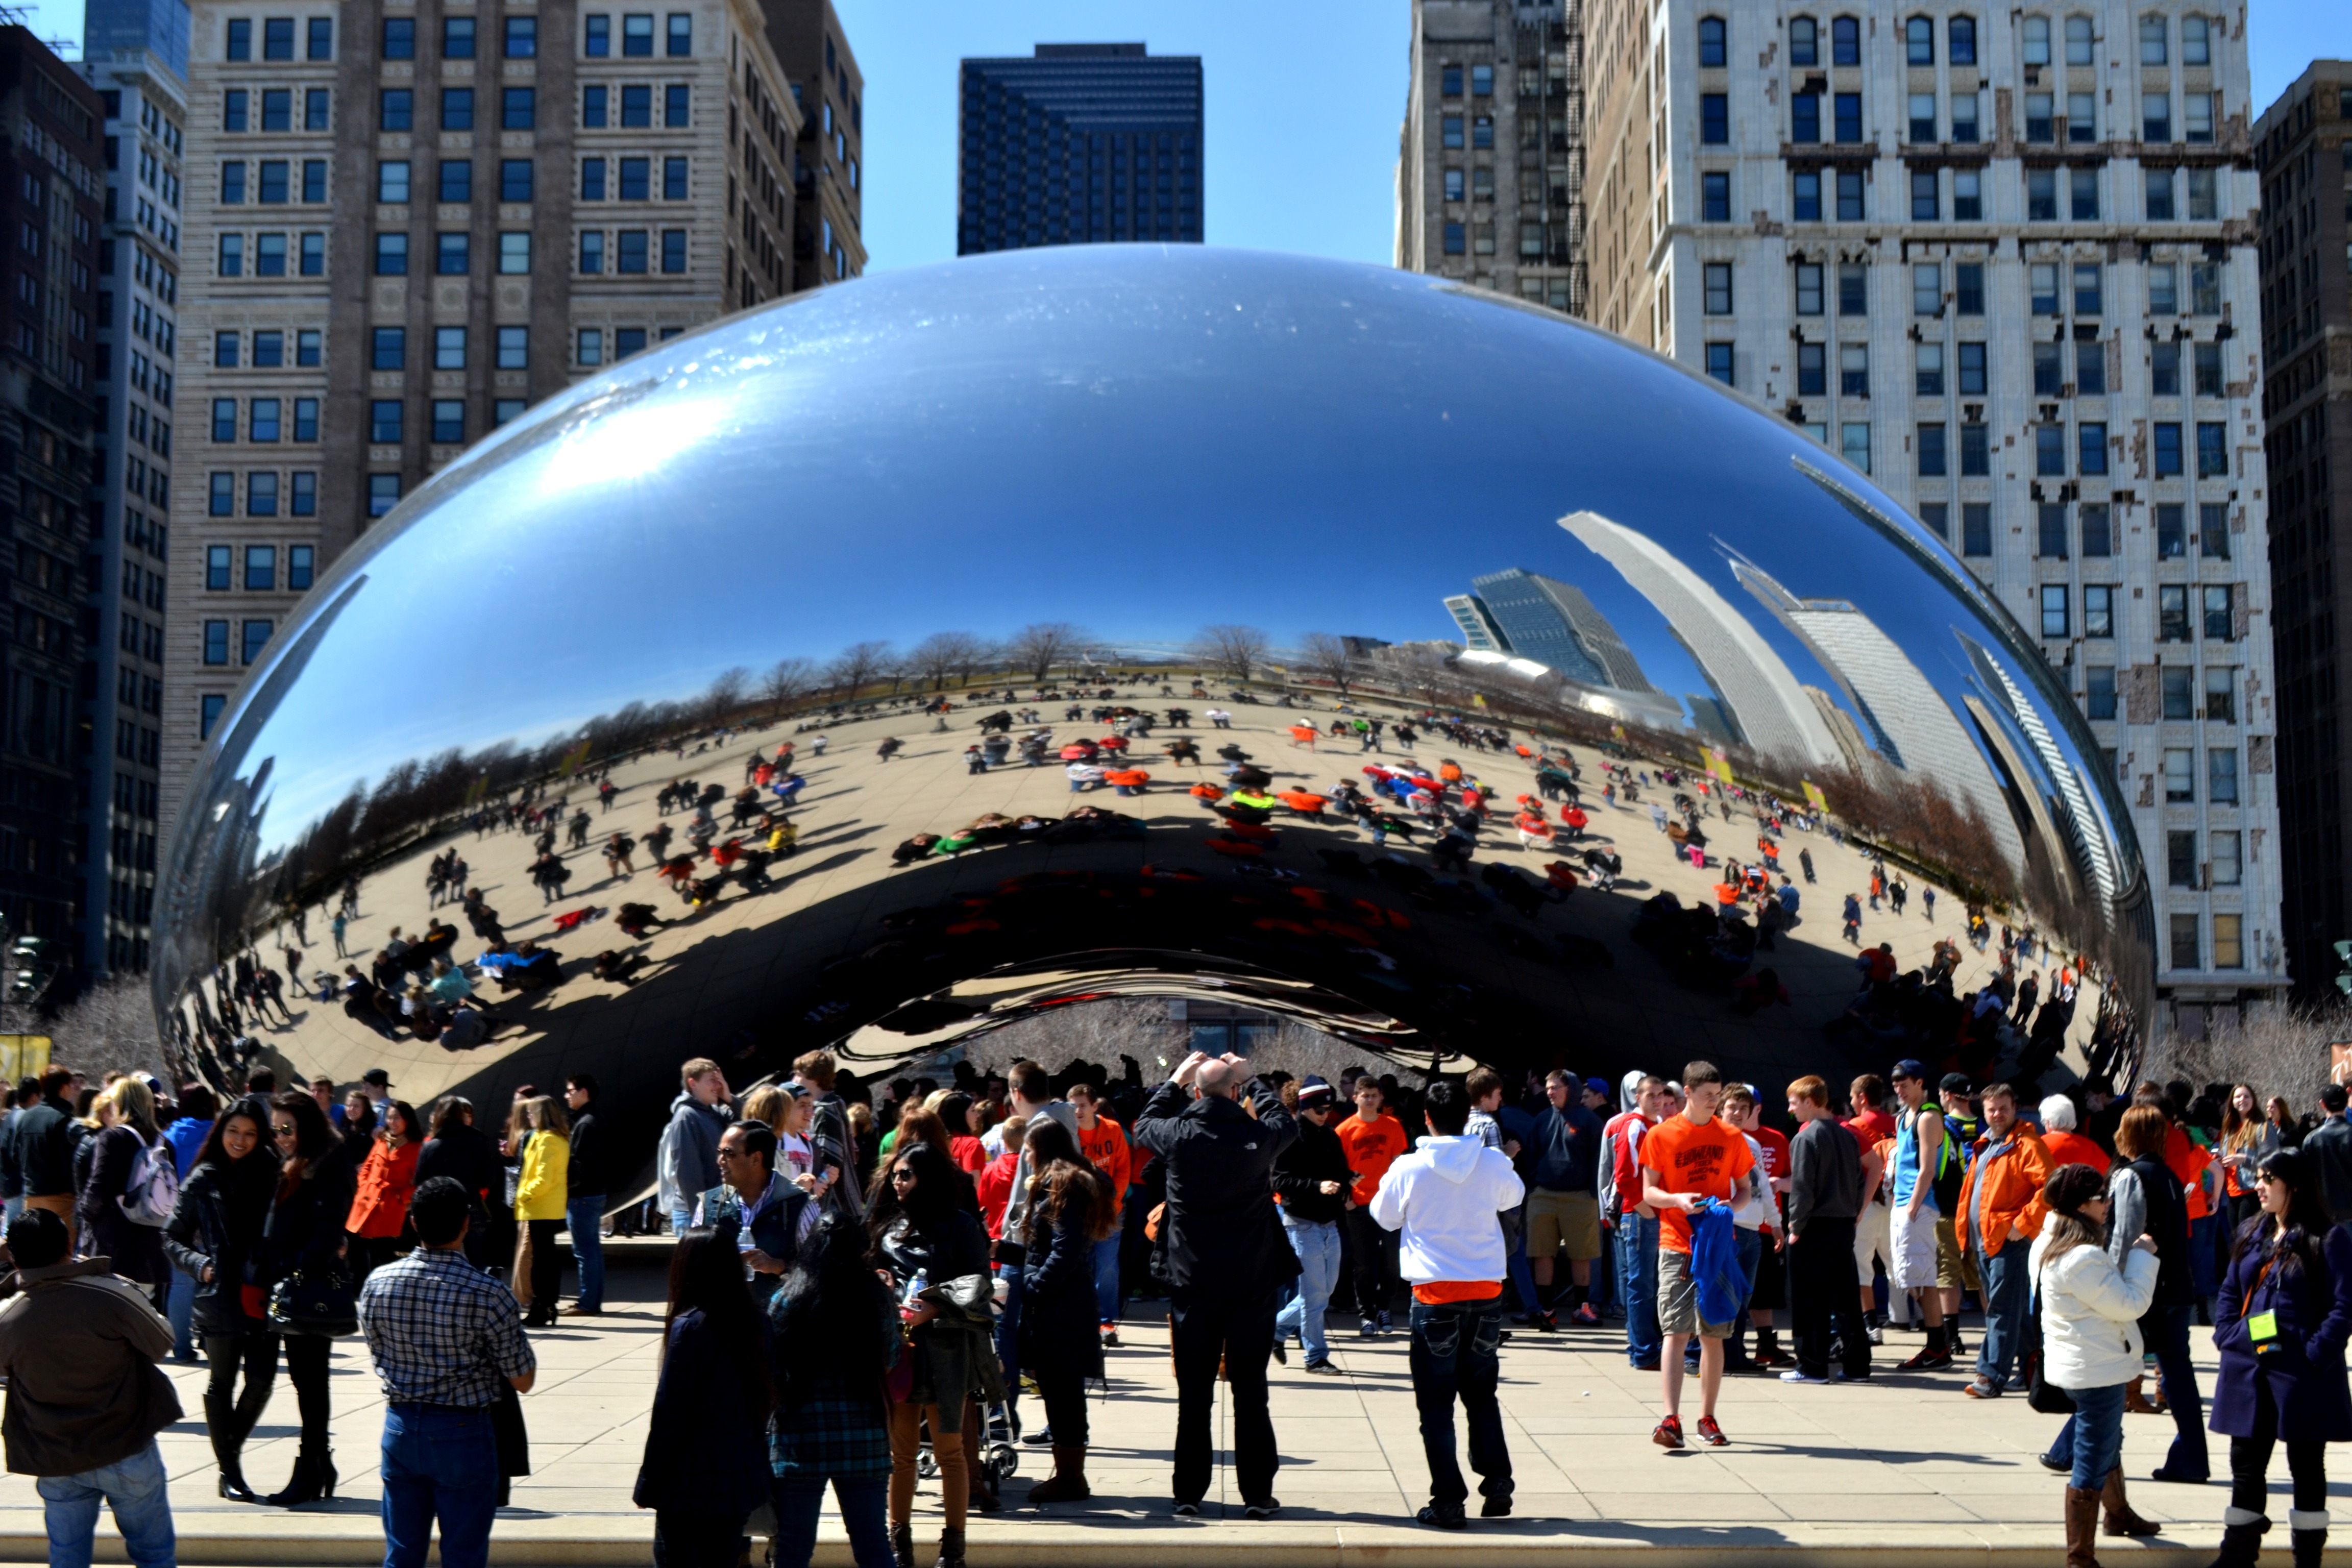
pedestrian, architecture, city, crowd, cityscape, downtown, transport, bean, landmark, tourism, stadium, public transport, world, buildings, tourists, arts, reflexion, tourist attraction, metallic, chicago bean, human settlement